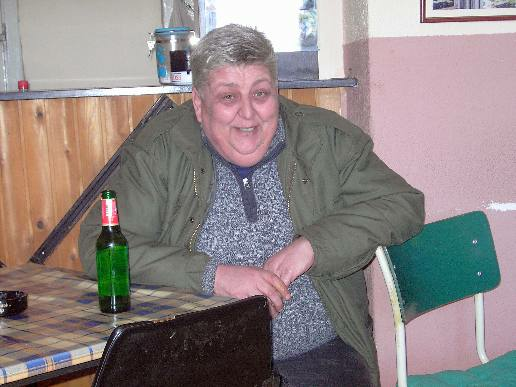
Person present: Yes